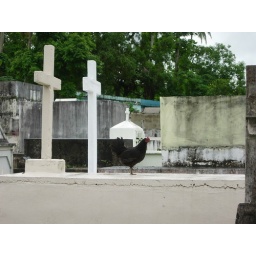
black chicken in cemetery